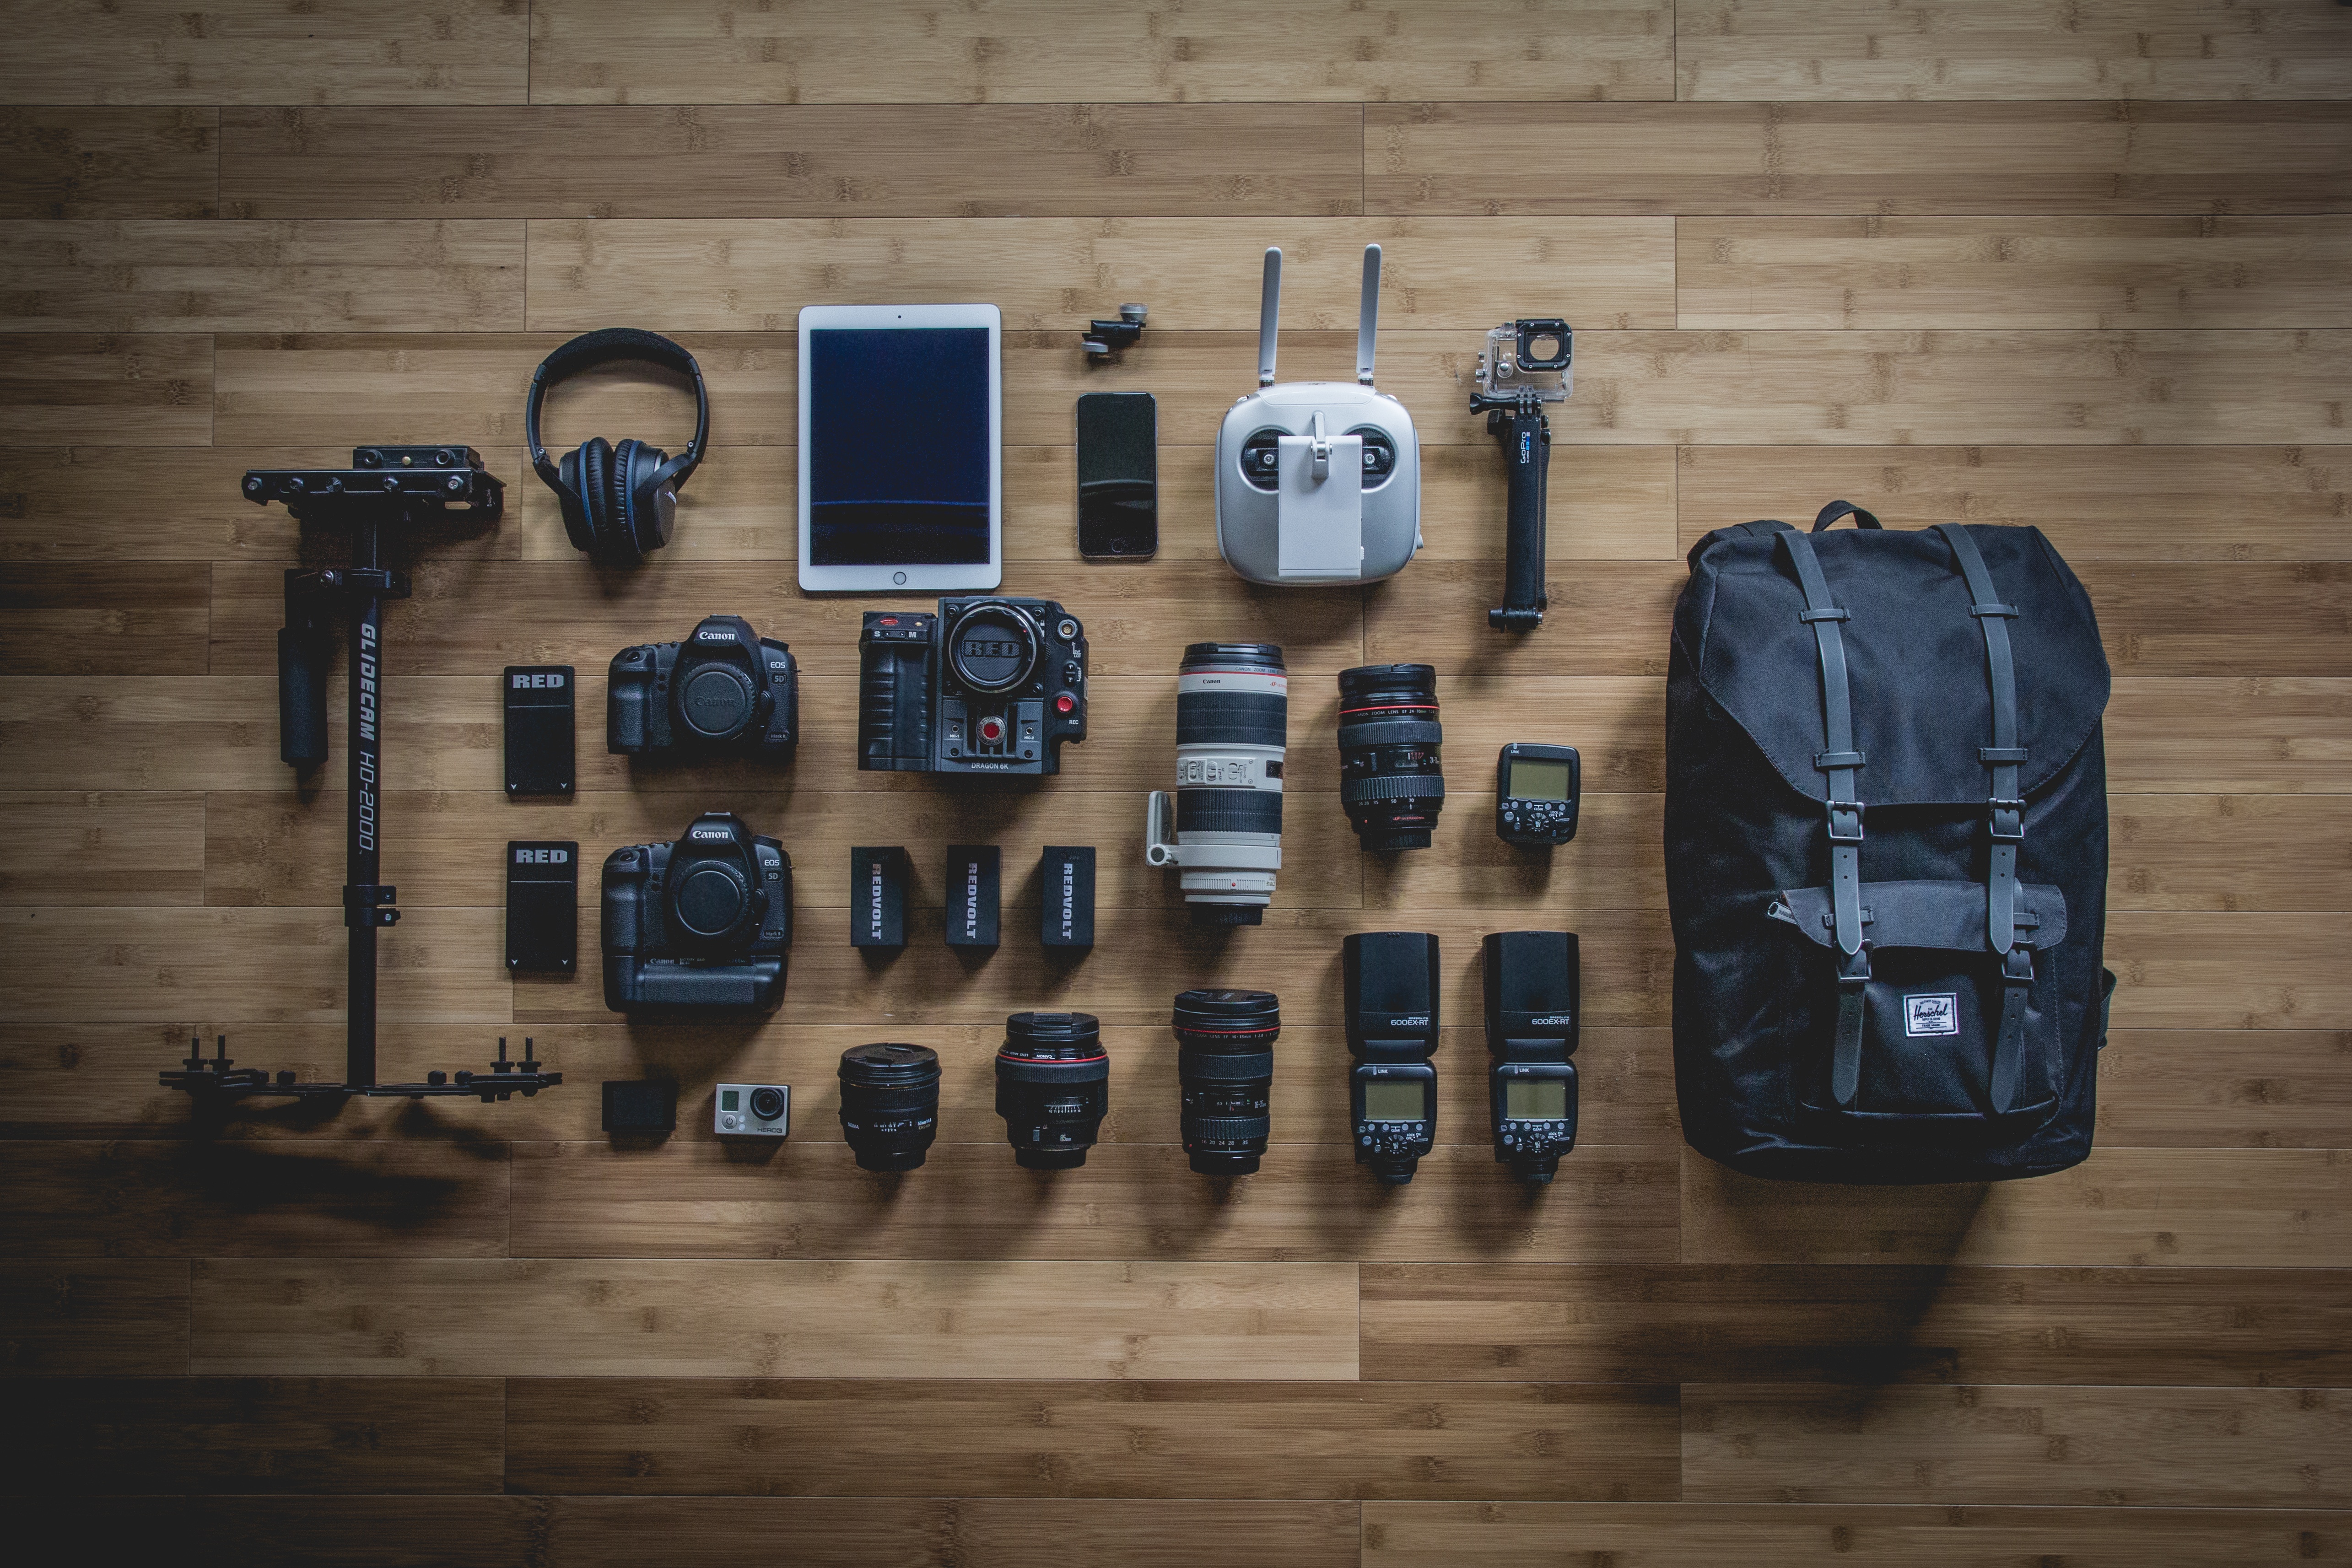
iphone, wood, ipad, camera, photography, backpack, wall, red, lens, equipment, gear, canon, blue, videography, design, accessories, photograph, gopro, image, batteries, stablizer